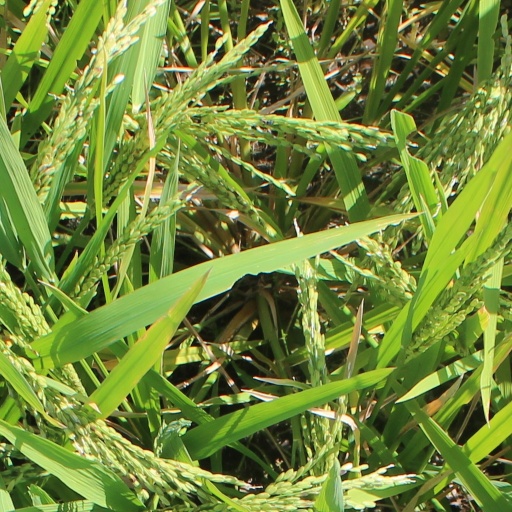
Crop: rice